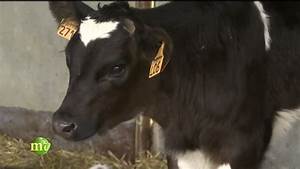
Label: mucca